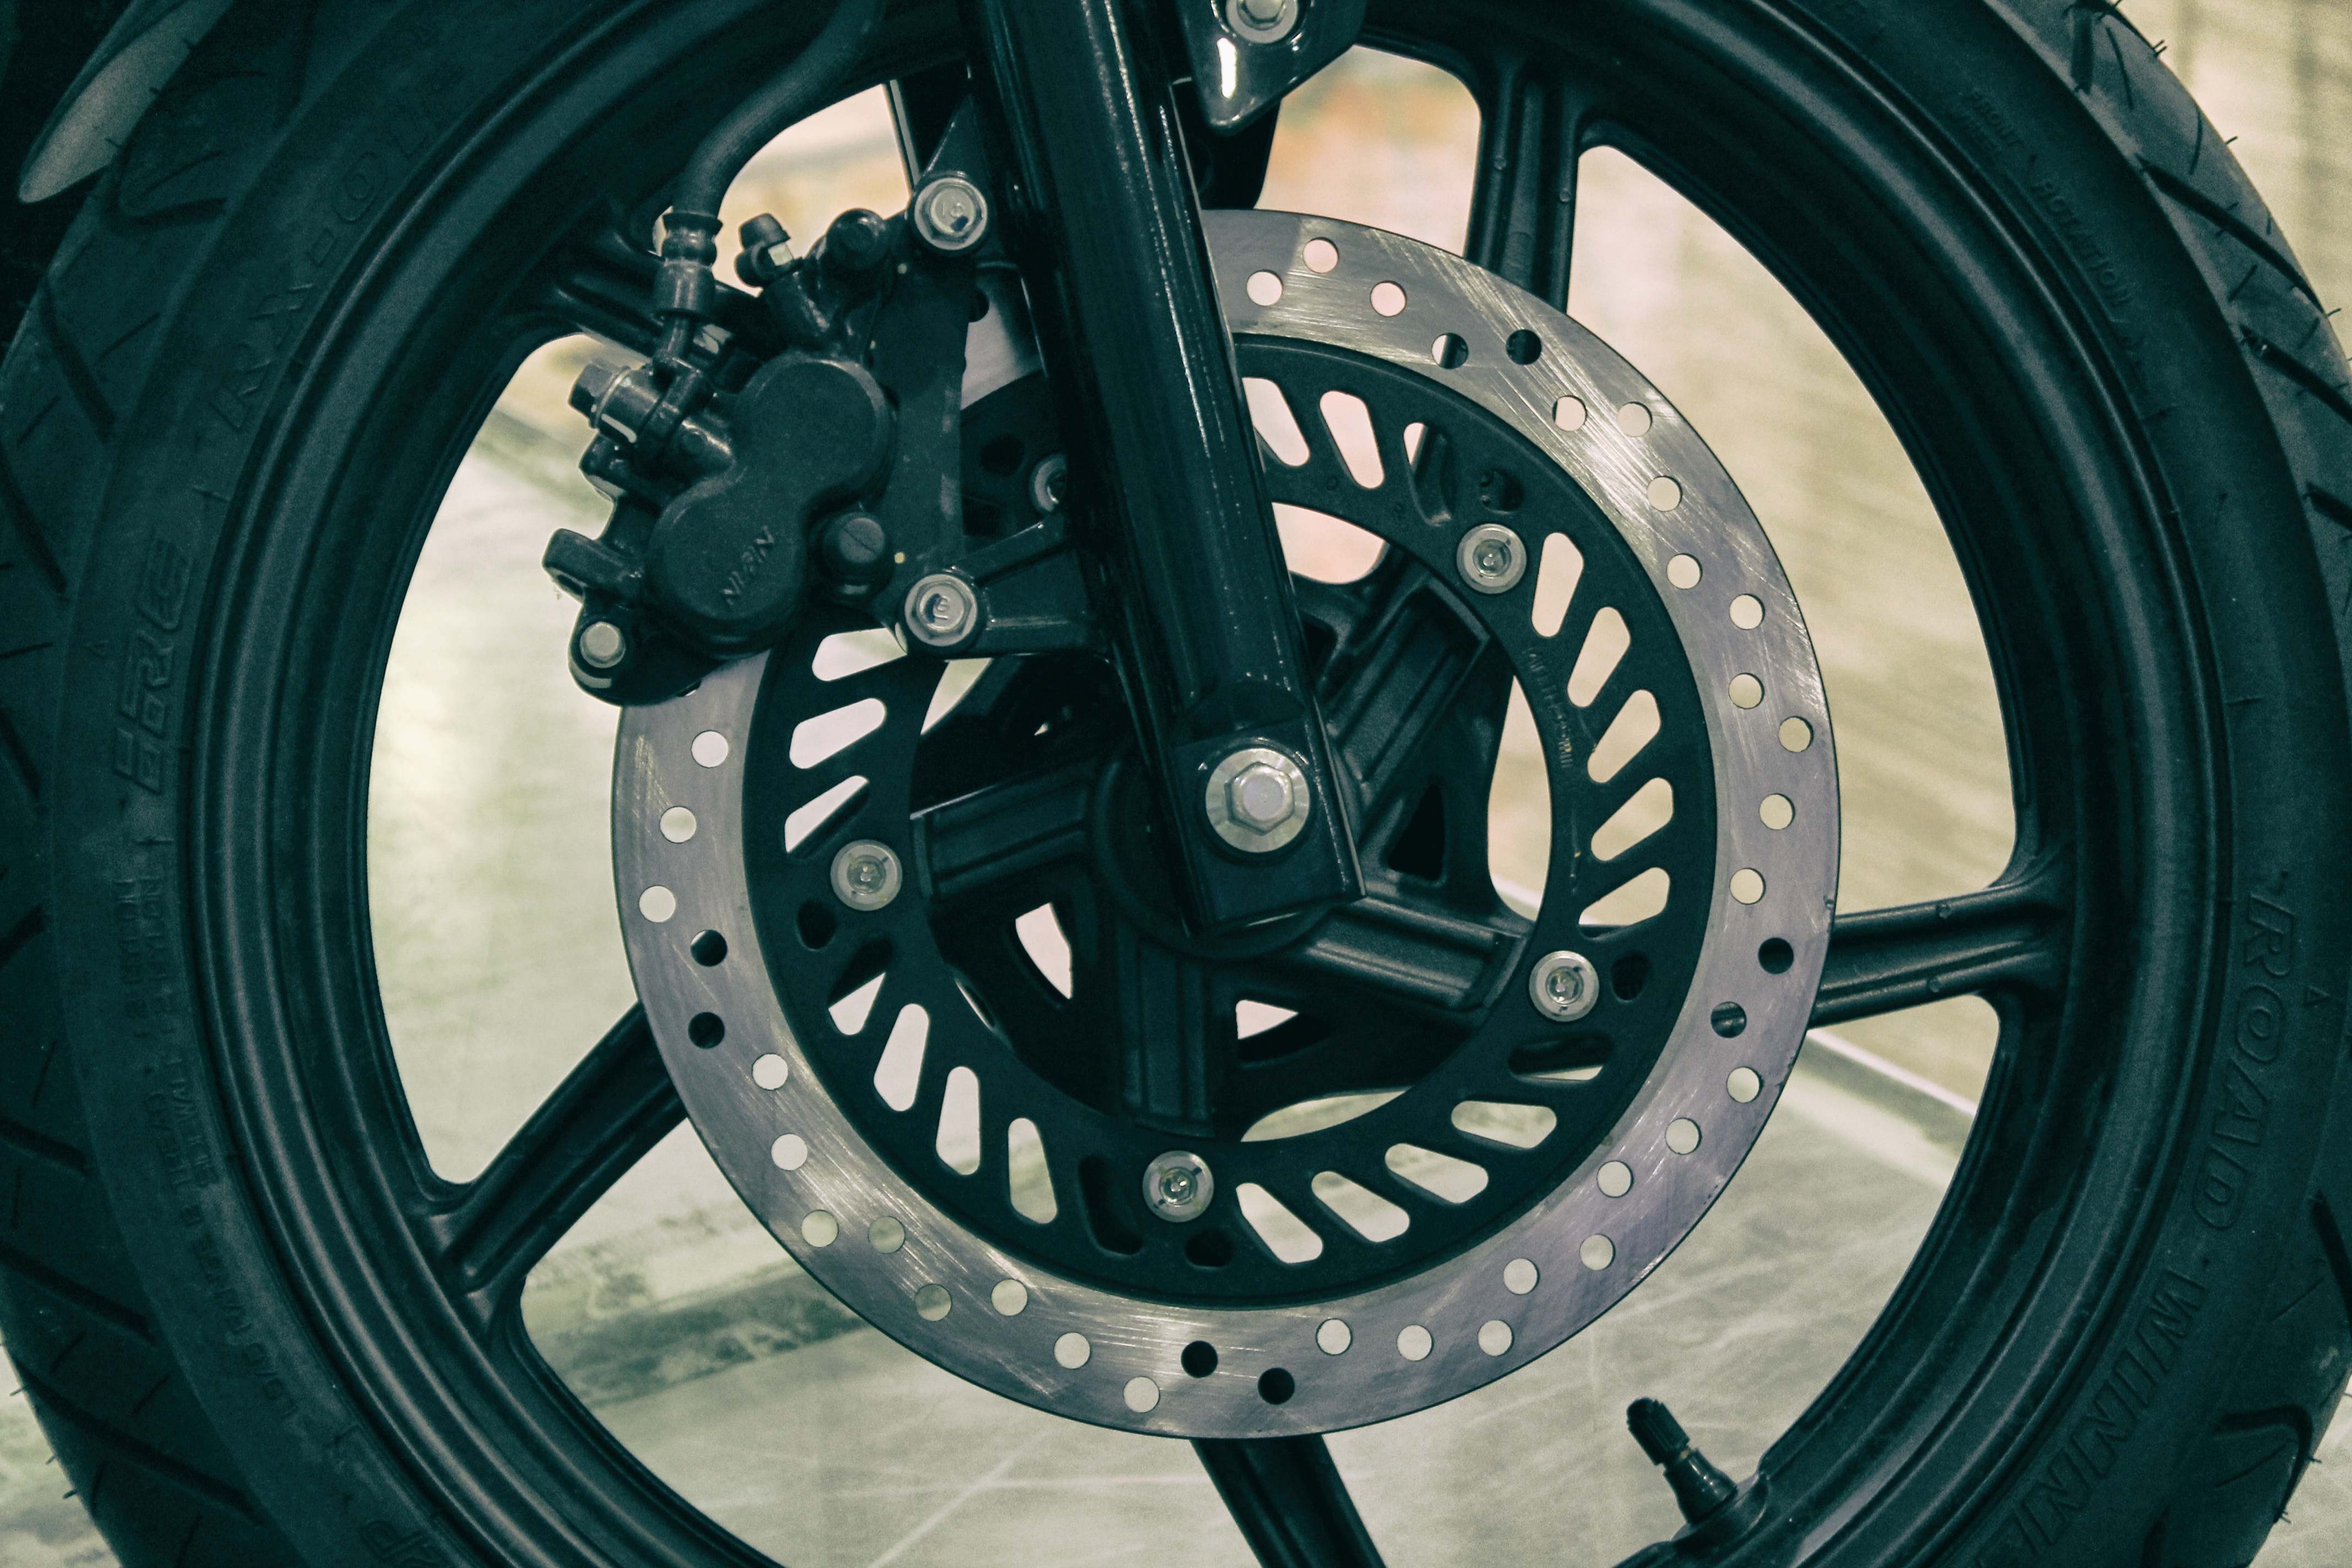
wheel, vehicle, spoke, tire, rim, automotive tire, bmx bike